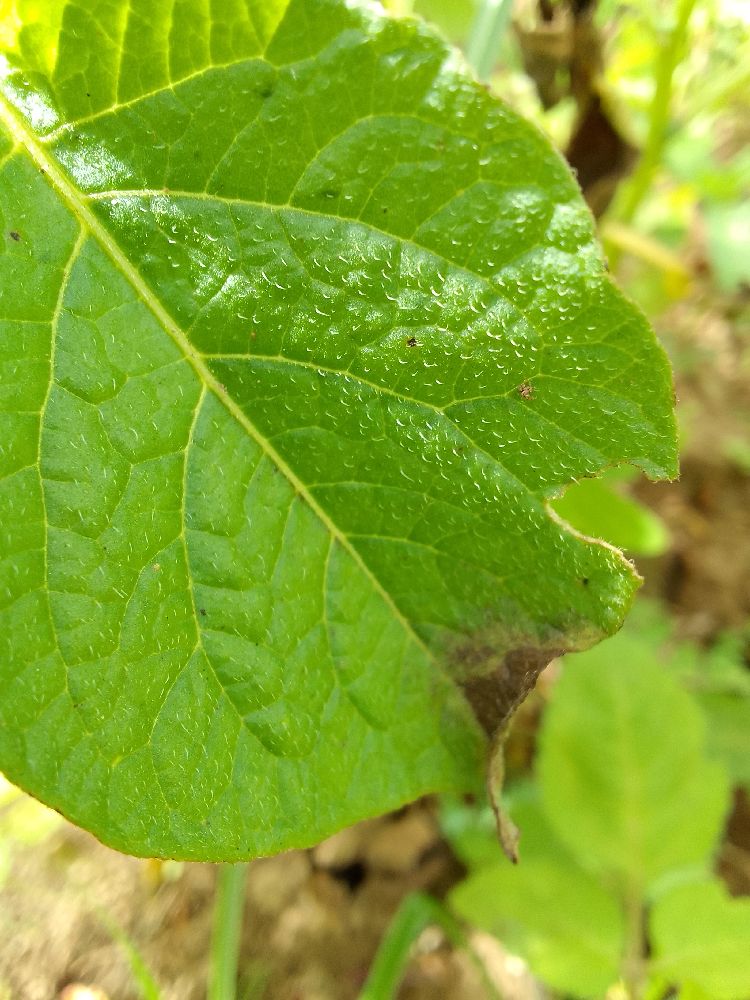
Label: Late blight